Marty Roberts

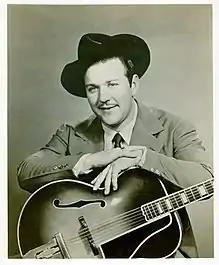
Marty Roberts with his favorite instrument, the L5 Gibson he purchased upon returning from WWII.

Marty Roberts (December 6, 1918 – November 20, 2009) was an American radio disc jockey (DJ), songwriter, TV personality and actor.